The Punisher (1987 series)

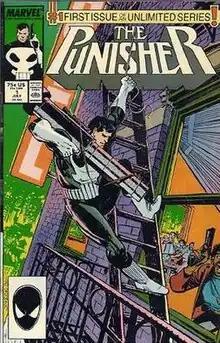
Cover to "The Punisher" vol 2 (1987 series), #1.

The Punisher is the first ongoing comic book series starring the fictional Marvel Comics vigilante The Punisher, following "The Punisher" limited series published the previous year. The series ran 104 issues from July 1987 to July 1995.